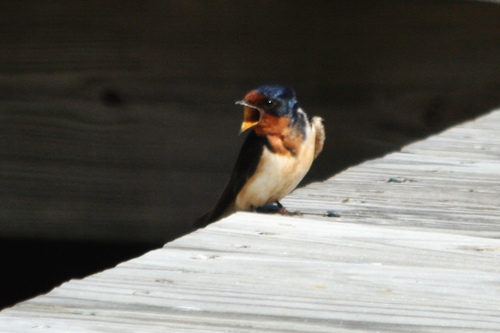
the bird has a blue head, a flat beak, and a side, belly, and abdomen that is light colored while its back is dark blue.
this is a bird with a white belly, brown throat and a large beak.
this bird has an orange breast, a black crown, and a small pointed beak.
this bird has a short beak and red, white and blue feathers
this bird is black with white on its chest and has a very short beak.
this small bird has a brown head with a black crown, brown breast and beige belly.
this bird is tan with black and has a very short beak.
this bird has a light colored belly, black crown and primaries, with a short bill.
this tiny bird has black wings and a black crown and a white belly.
a small bird, with a pale yellow abdomen, and a flat pointed bill.
Species: Barn Swallow